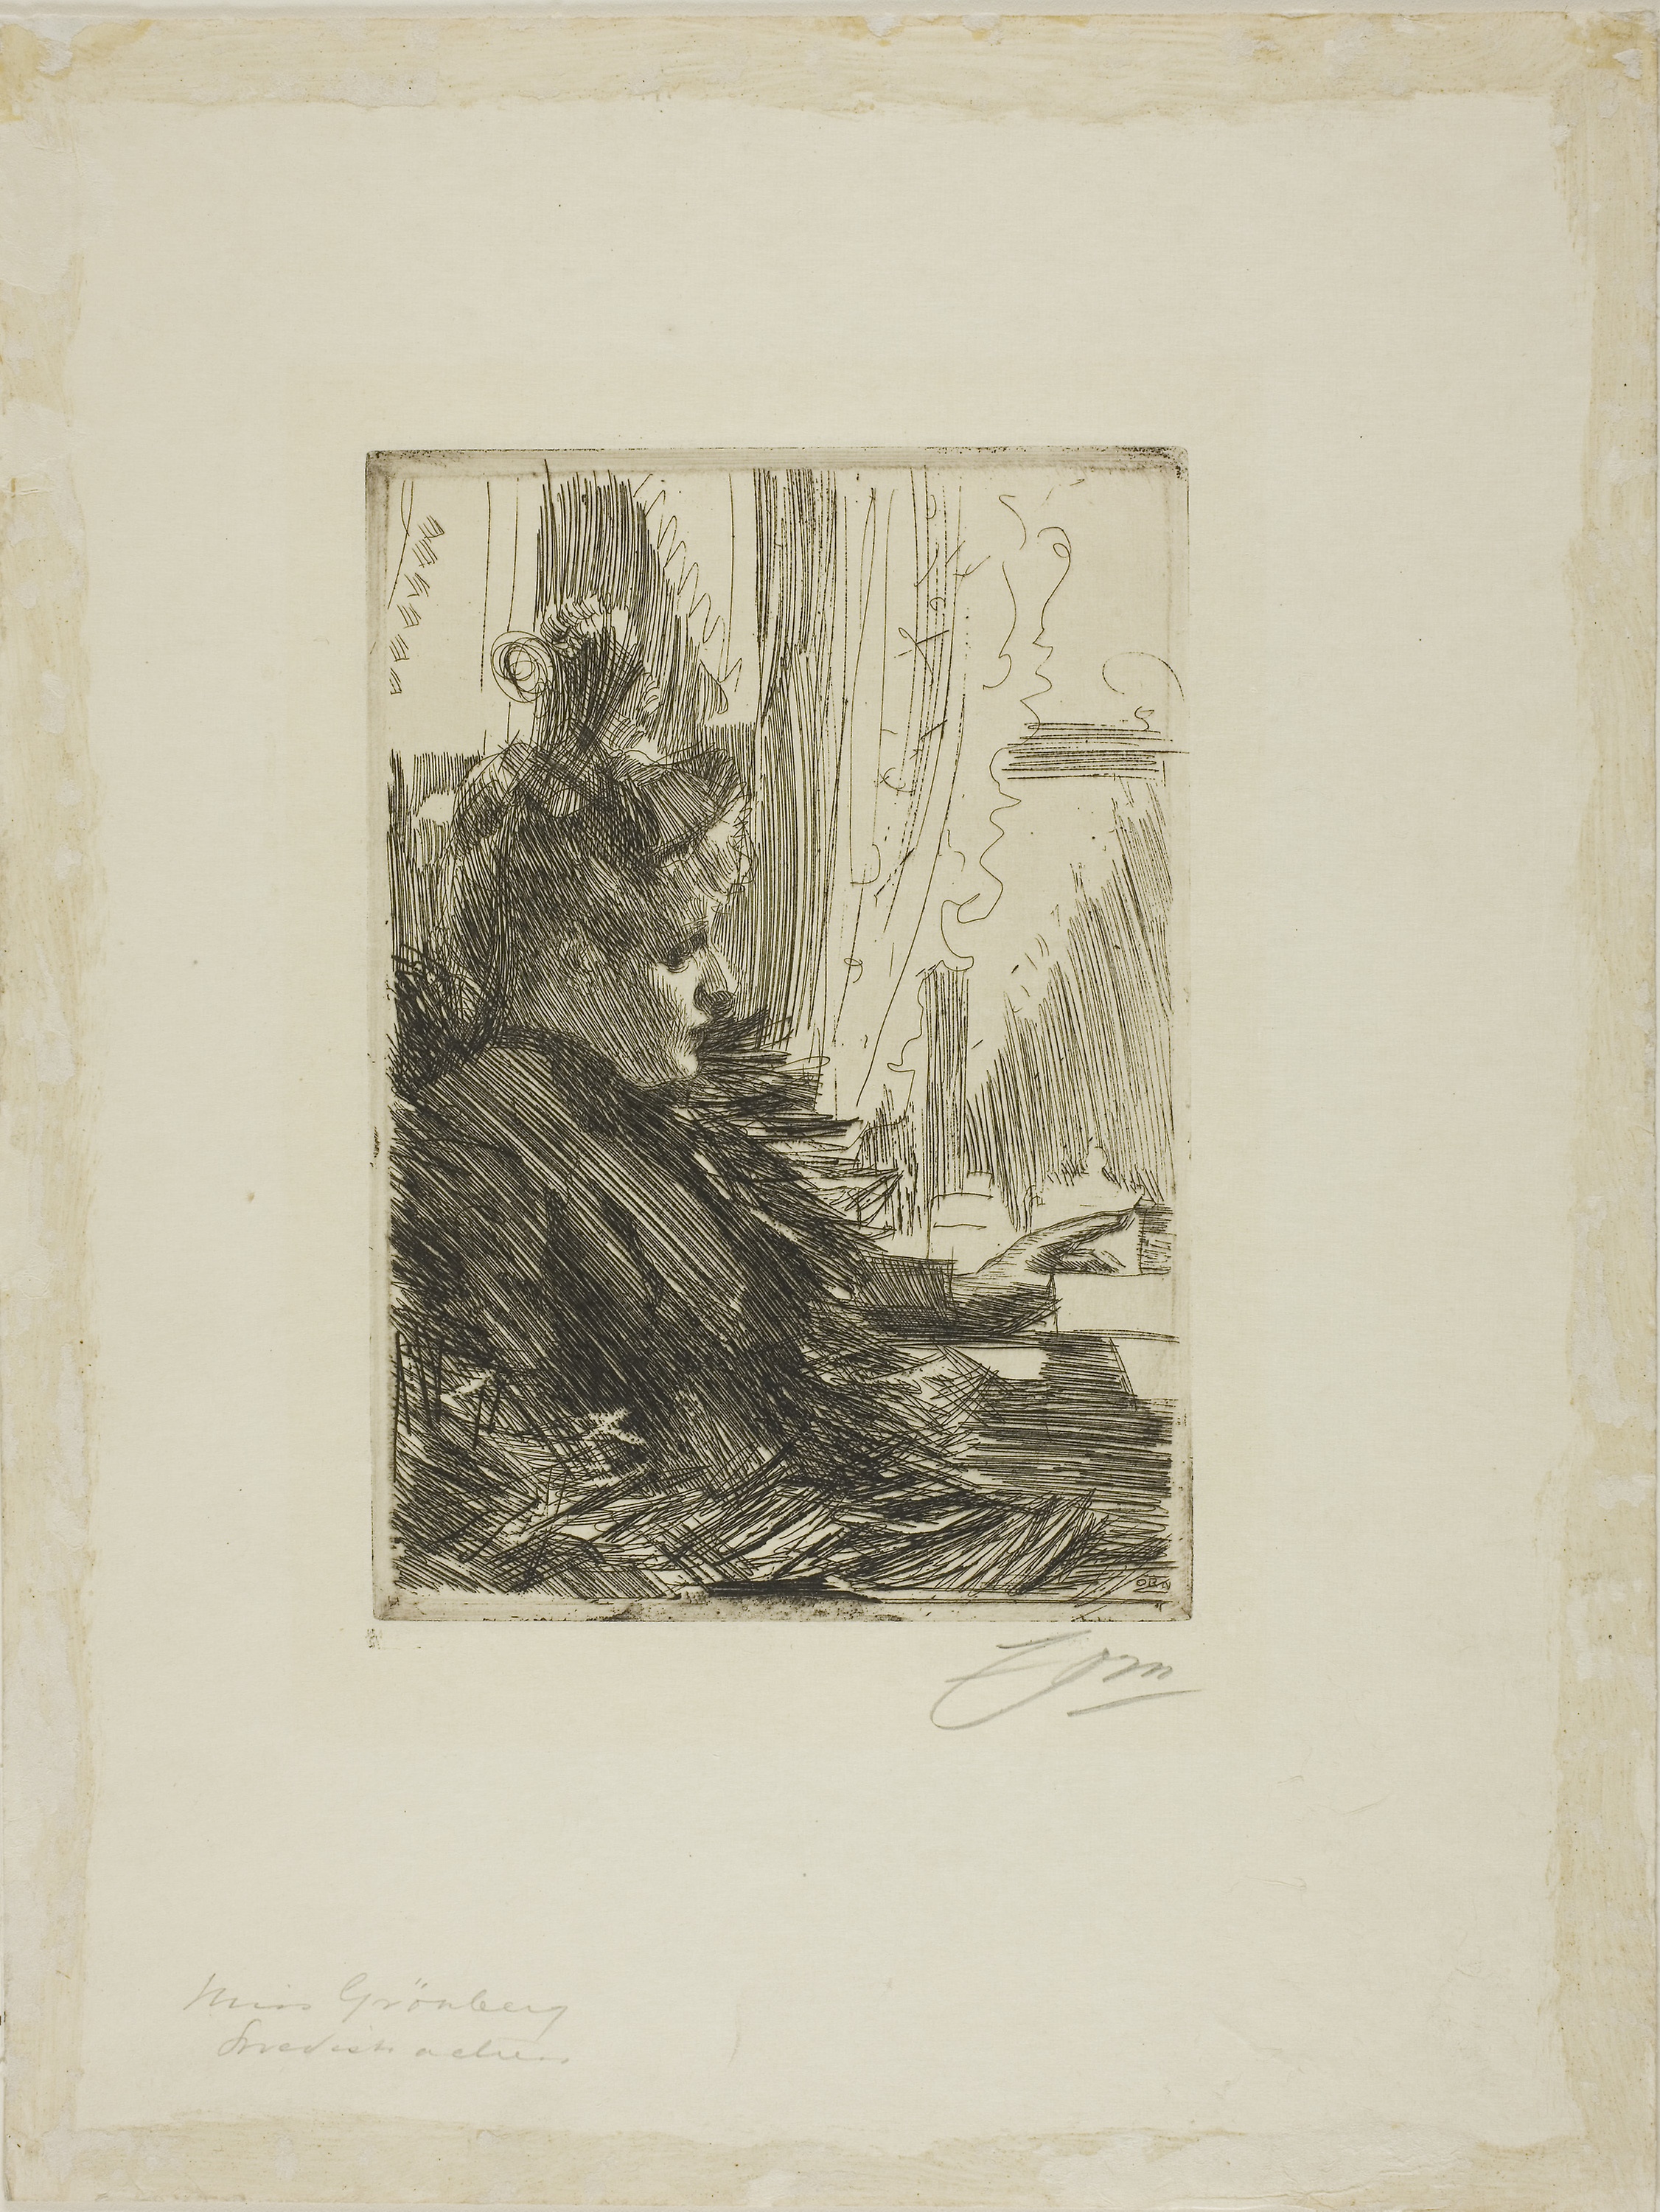
art, picture frame, drawing, artwork, portrait, modern art, painting, paper, history, illustration, visual arts